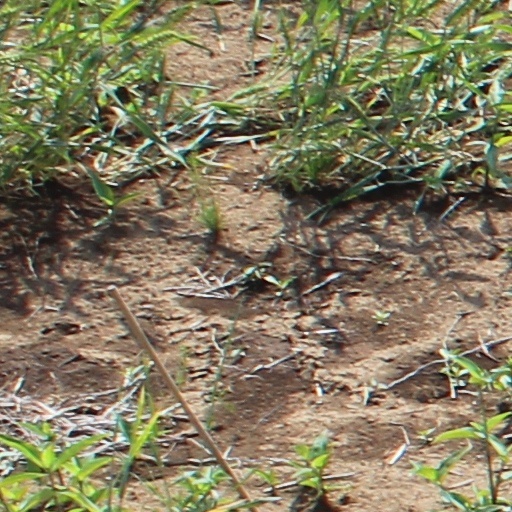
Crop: wheat